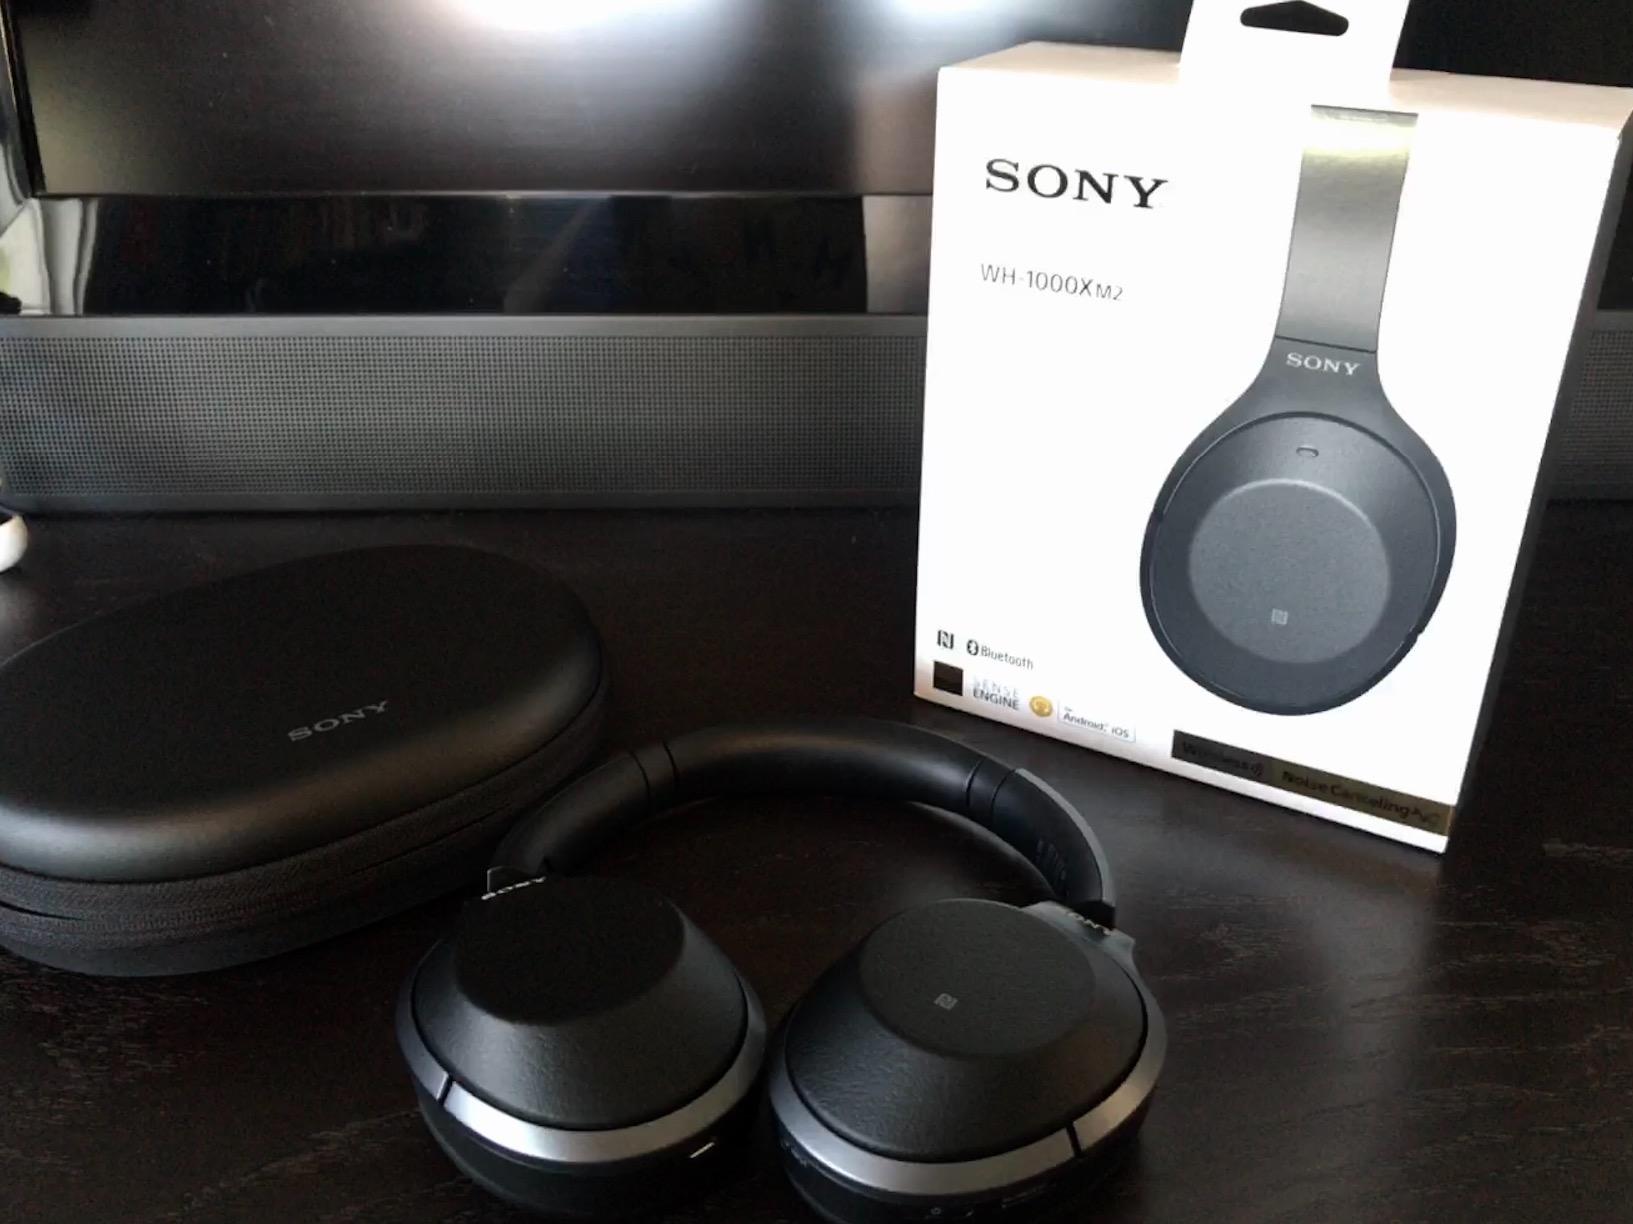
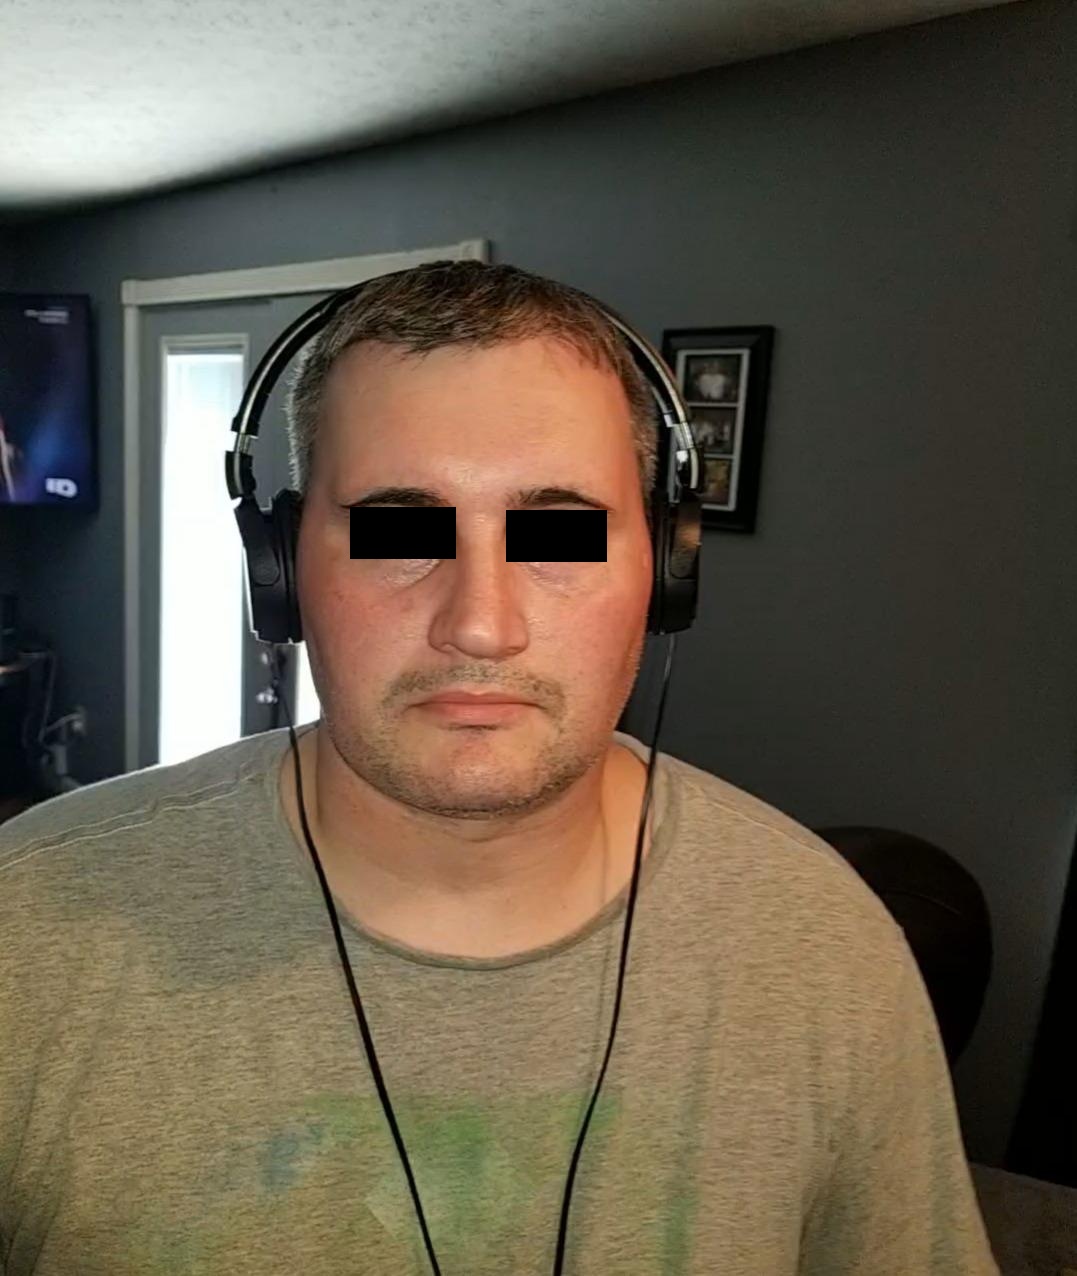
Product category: headphones
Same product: no